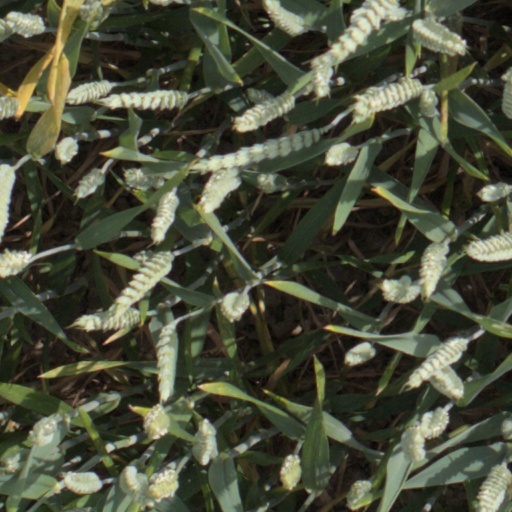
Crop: wheat